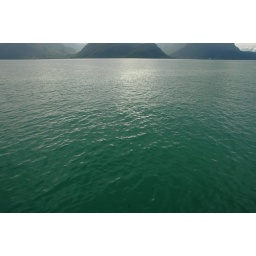
Beautiful green water in the Norwedgian Fjords